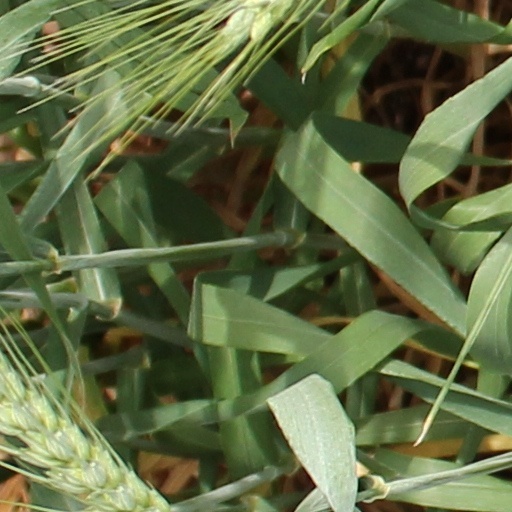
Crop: wheat